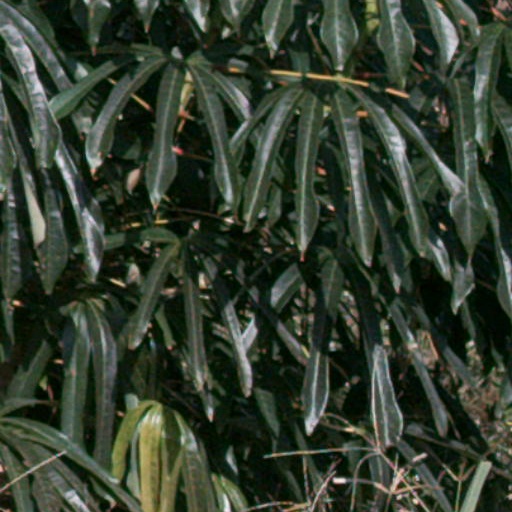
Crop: cassava